Latin Axis (World War II)

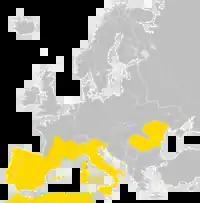
Latin Axis countries shown in yellow

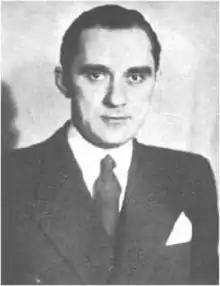
Mihai Antonescu

The Latin Axis was a proposed alliance between European ethno-linguistically Romance (Latin) countries during the Second World War. This project was proposed to Italy by Romanian politician Mihai Antonescu, who served as Deputy Prime Minister and Foreign Minister during World War II, under Ion Antonescu.